Lightcraft

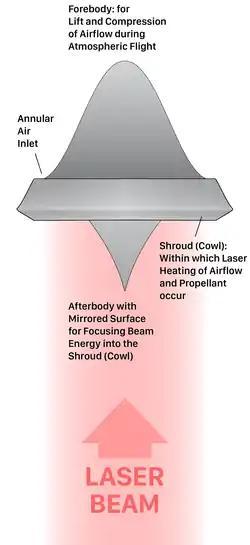
Profile view of a laser Lightcraft type 200

First small-scale models used laser propulsion which is a technique still in early stages of development. Lightcraft prototypes are made of solid aluminium machined axisymmetrically. The nose is shaped as a blunted cone for aerodynamical purpose. The rim has an annular air inlet. The aft is a funnel polished as a concave mirror with a pointy tail in the middle extending back out of the body, acting as a parabolic reflector.